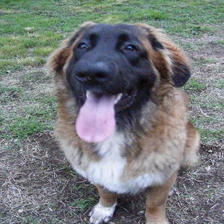
Species: dog
Breed: leonberger